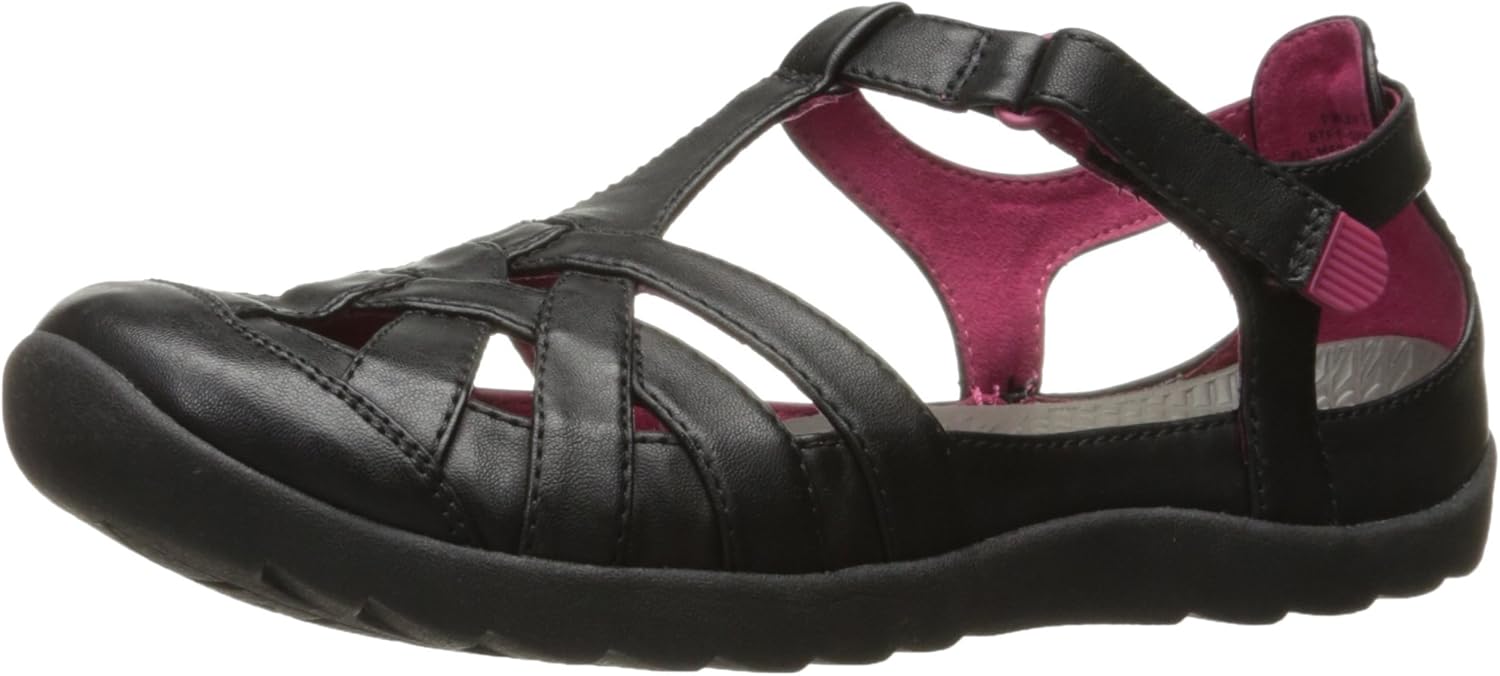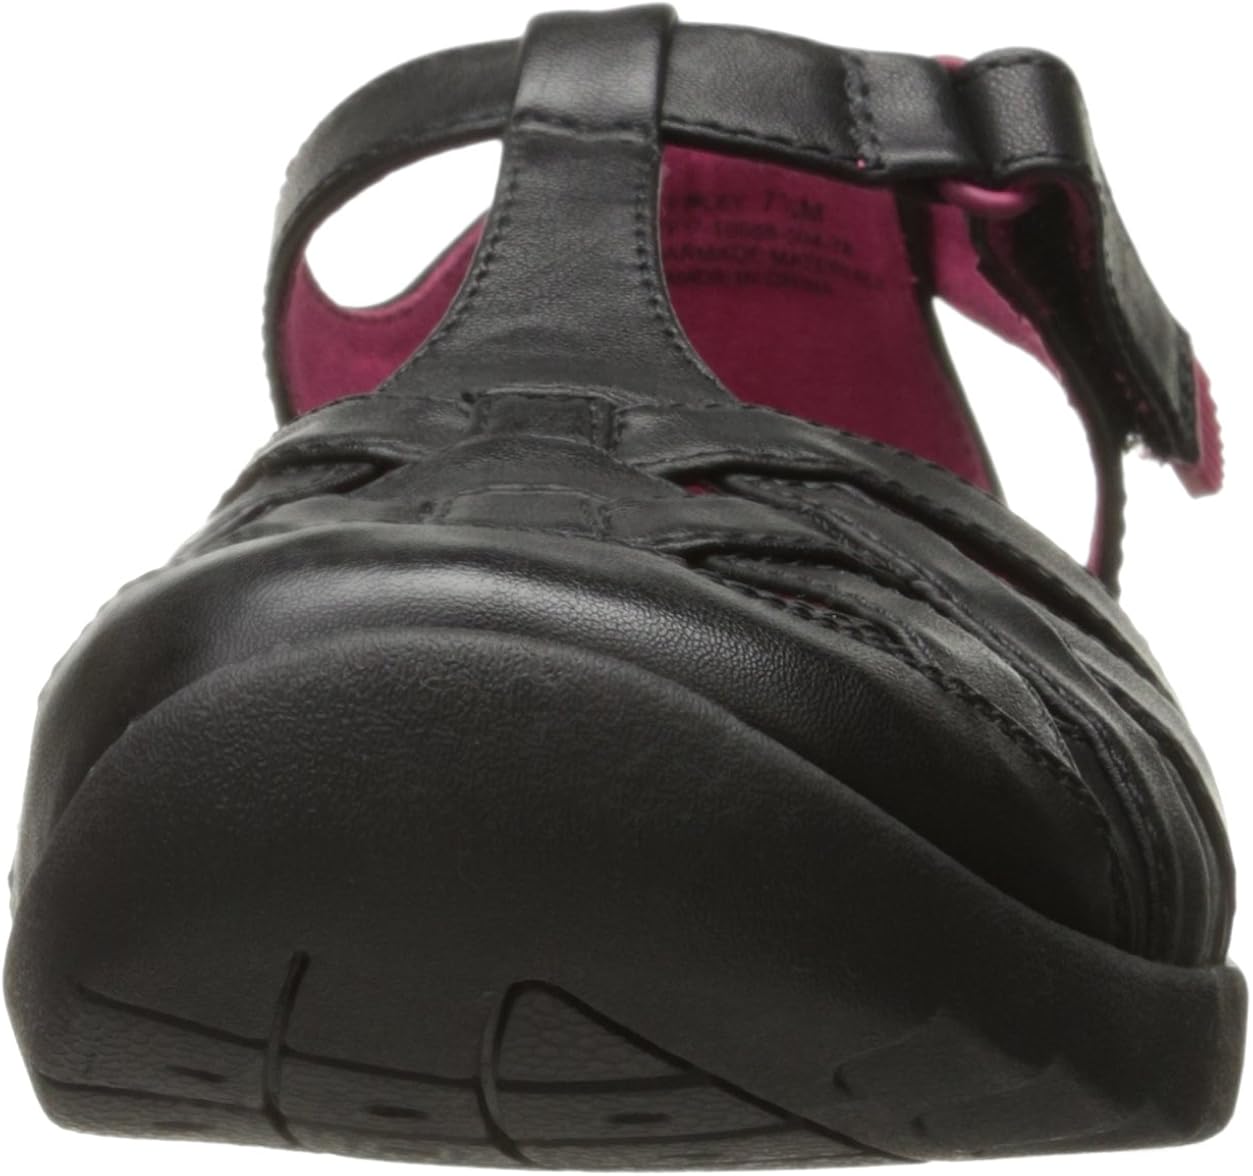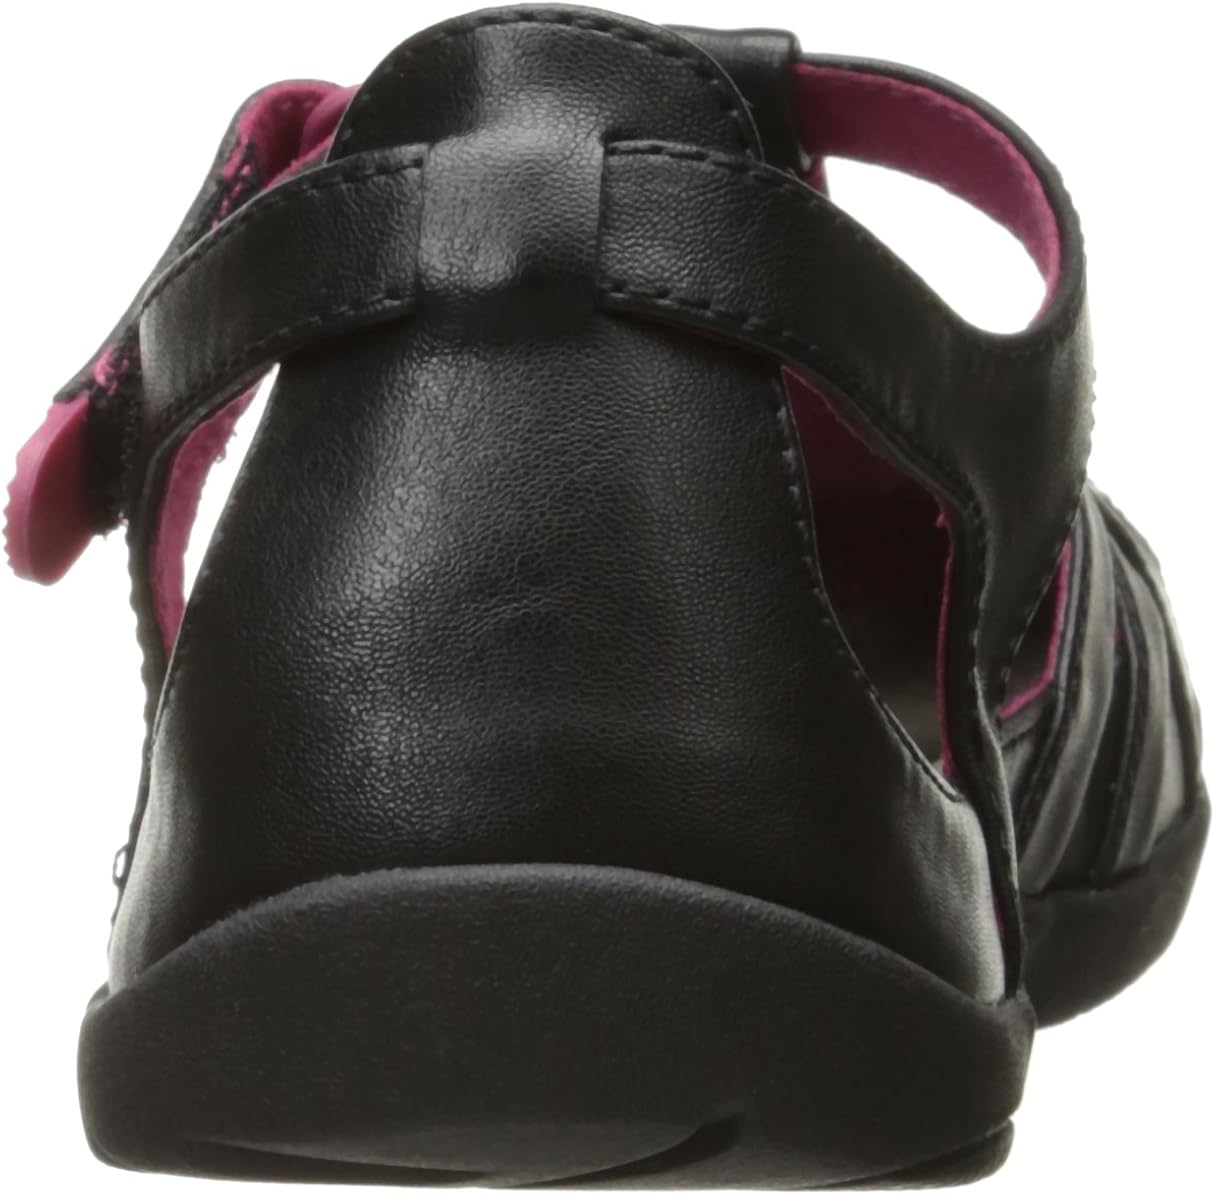
BareTraps Women's Bt Fimley Flat Sandal
Category: AMAZON FASHION
The baretraps fimley is an active casual fisherman sandal utilizing hook and loop closures for easy adjustments. it features a molded footbed with our rebound technology and a protected closed toe for all day comfort.
Features: 99.5% Polyurethan, 0.5% Ornament | Imported | Synthetic sole | Flexible sole